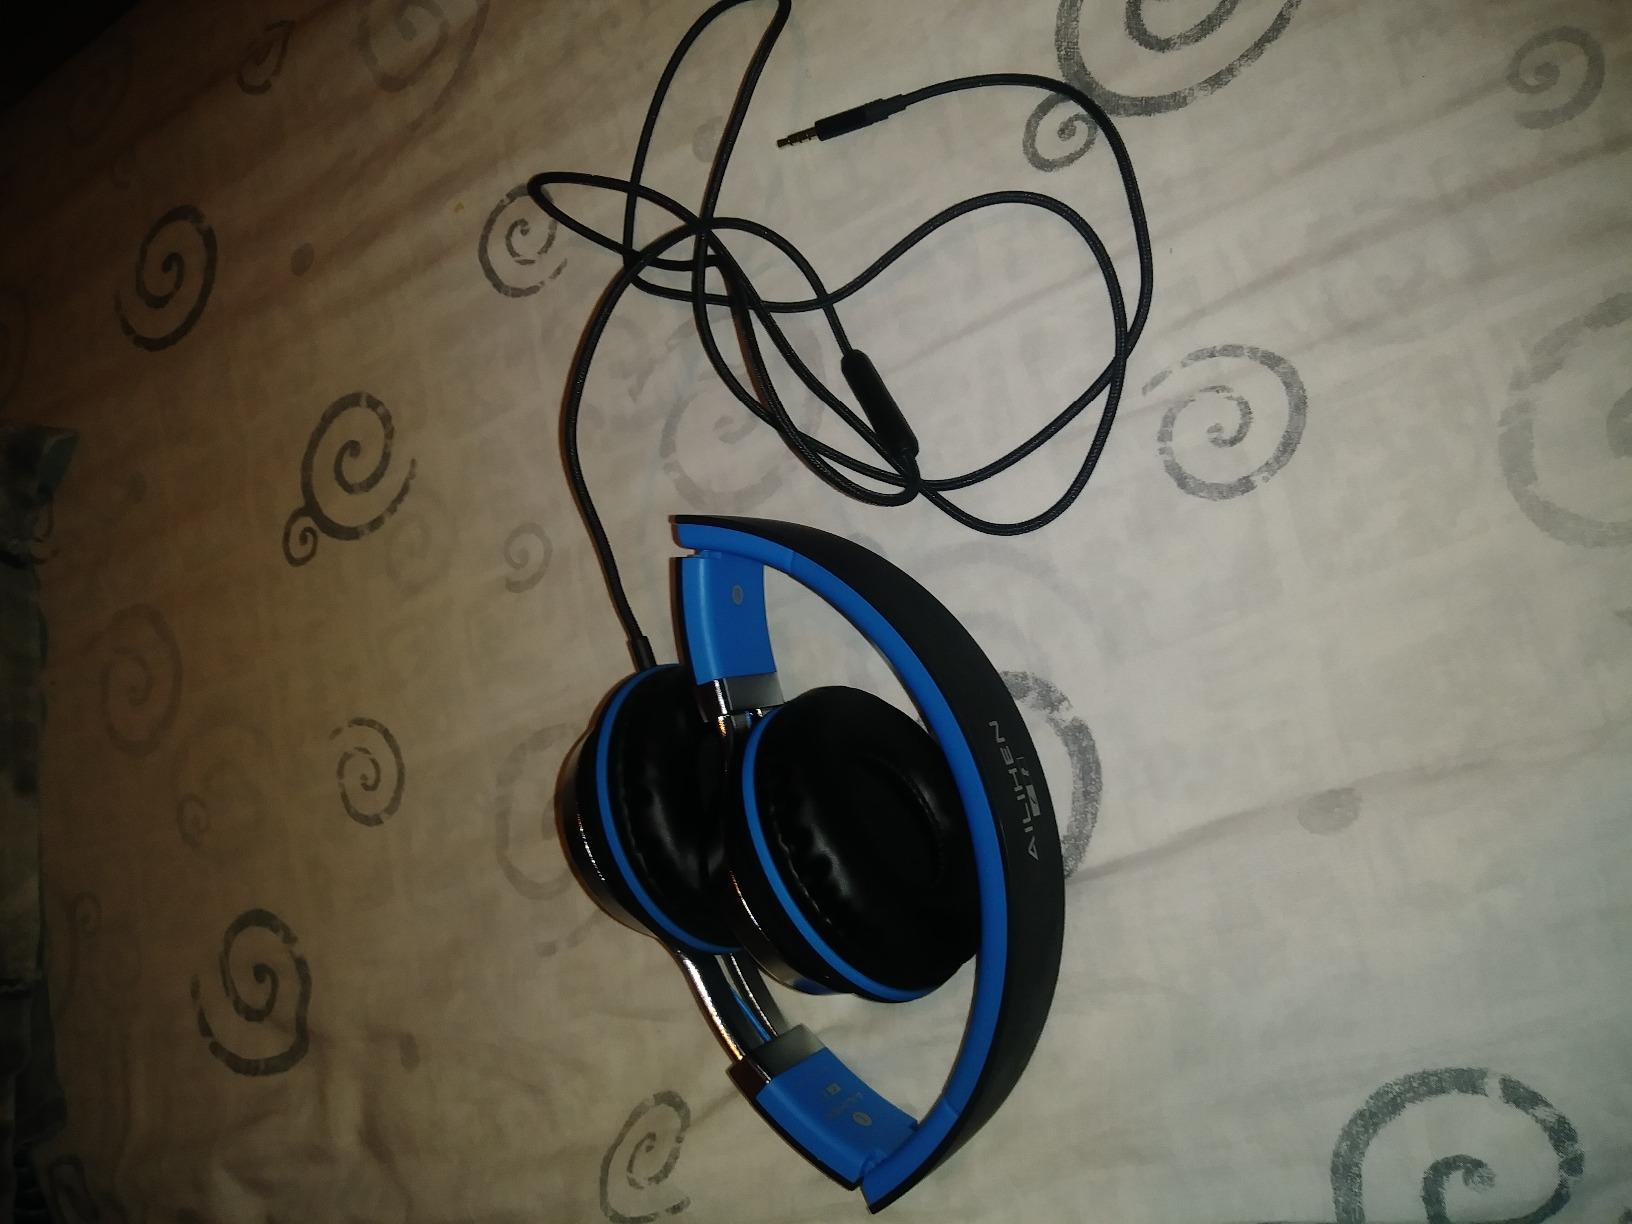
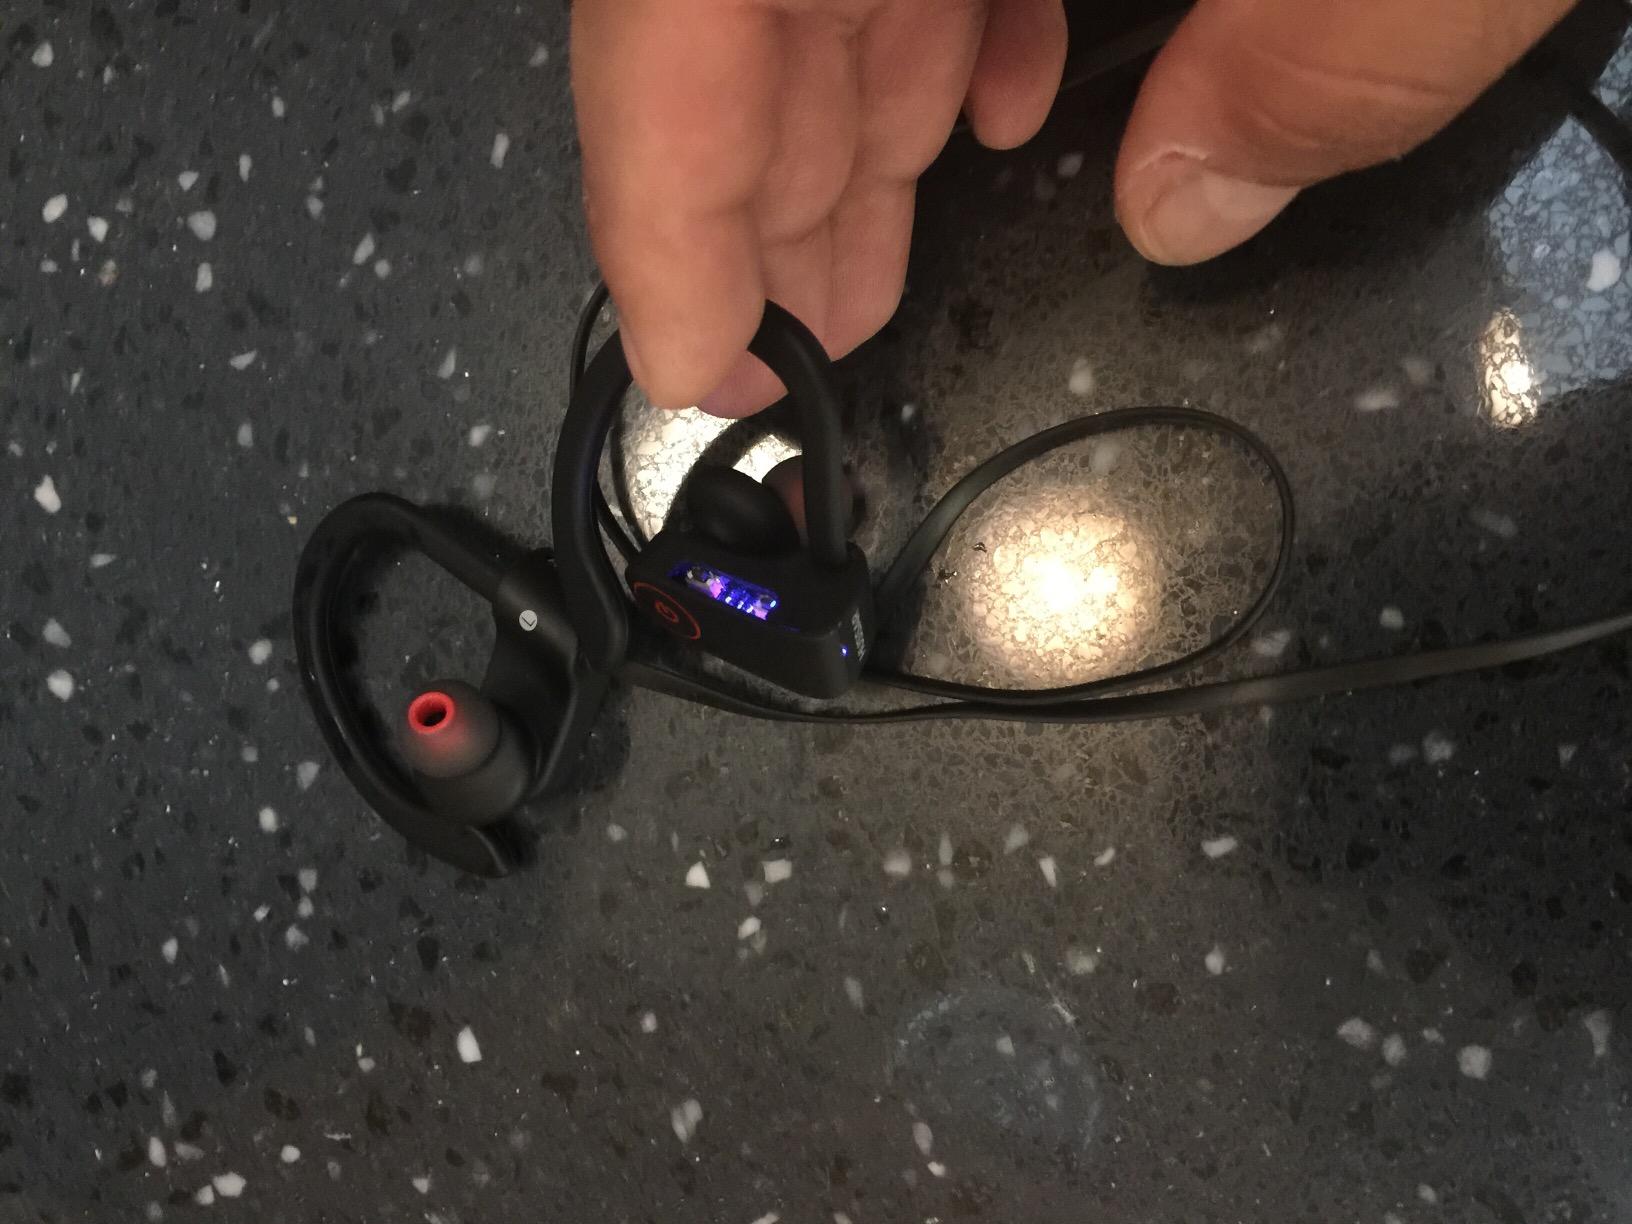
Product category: headphones
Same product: no